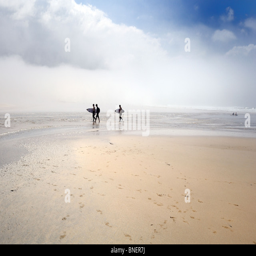
surfers walk across a foggy beach to the sea